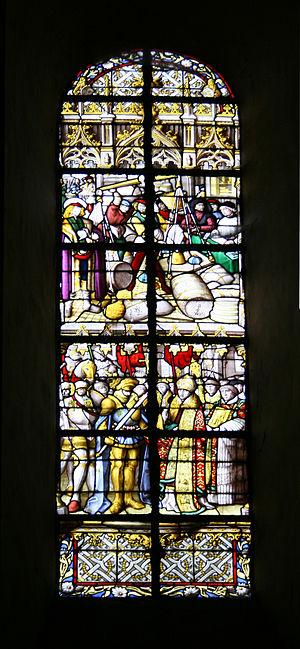
Tournai (Belgique), vitrail (XVIe siècle) du transep sud de la cathédrale Nodre-Dame, dont la partie haute représente le pivilège de la taxe sur la pesée des ballots de marchandises, et la partie basse le roi mérovingien Chilpéric II octroyant les droits de taxes en ville à l’évêque de Tournai et à son Chapitre.